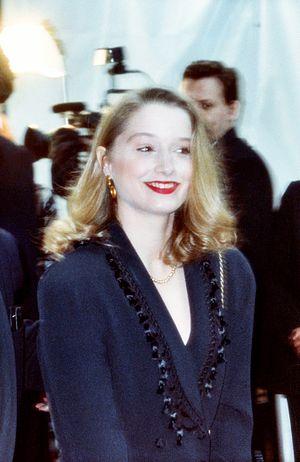
Katherine LaNasa est une actrice américaine née le 1ᵉʳ décembre 1966 à La Nouvelle-Orléans.
Katy Keene est une série télévisée américaine en treize épisodes d'environ 40 minutes, développée par Roberto Aguirre-Sacasa et Michael Grassi, diffusée entre le 6 février et le 14 mai 2020 sur le réseau The CW et en simultané sur W Network au Canada.
Imposters ou Imposteurs au Québec, est une série télévisée américaine d'humour noir en vingt épisodes de 42 minutes créée par Adam Brooks et Paul Adelstein, diffusée entre le 7 février 2017 et le 7 juin 2018 sur Bravo et en simultané sur W Network au Canada.